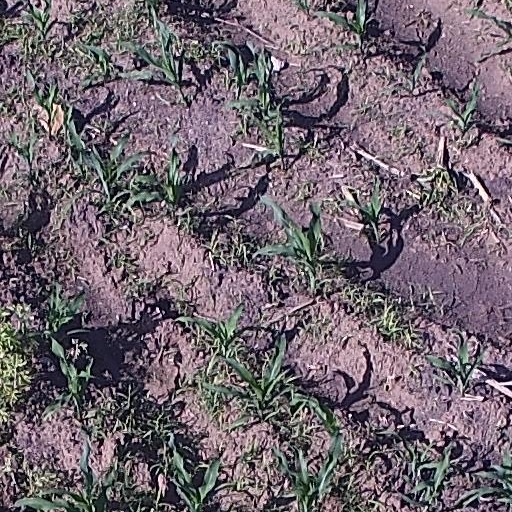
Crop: maize; corn